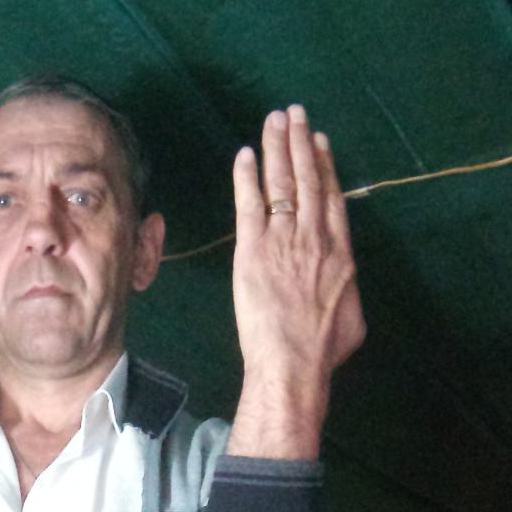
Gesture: stop_inverted